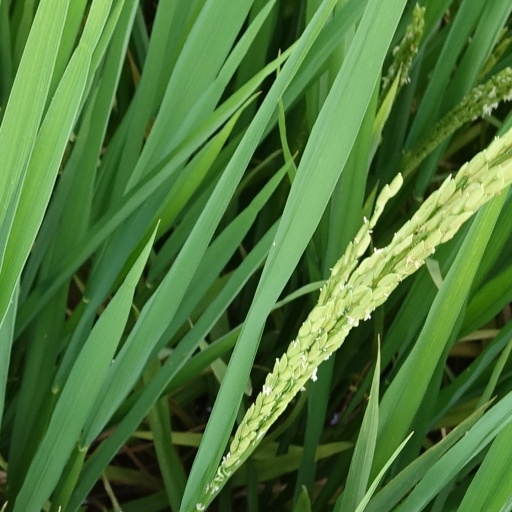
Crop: rice